Second Central American Civil War

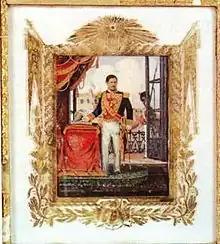
General Carrera portrait celebrating the foundation of the Republic of Guatemala in 1847

A military coup brought to the Headquarters of Costa Rica, in May 1838, Mr. Braulio Carrillo, a character judged by some to be a good Head of State and by others to be a tyrant. In reality, Carrillo maintained order in his country, but he established himself as the arbiter of the destinies of that town. The laws that he enacted tended to consolidate him, he suppressed freedom and persecuted anyone who hindered him. On June 25, 1838, an extraordinary Assembly declared him Supreme Head of the State.